Meetha Zahar

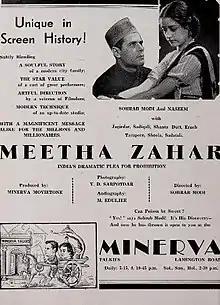

Meetha Zahar (Sweet Poison) is a 1938 Indian Hindi/Urdu-language social drama film directed by Sohrab Modi for his Minerva Movietone productions. The screenplay was by Gajanan Jagirdar with dialogue by Munshi Abdul Baqi and director of photography by Y. S. Sarpotdar The music was by B. S. Hoogan with lyrics by Irshad Ahmed. The cast included Naseem Banu, Sohrab Modi, Jagirdar, Sadiq Ali, Eruch Tarapore, Sadat Ali, Sheela and Fakir Mohammed.